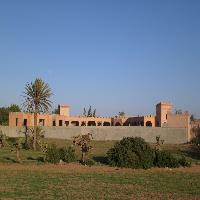
Weather: sun or clear